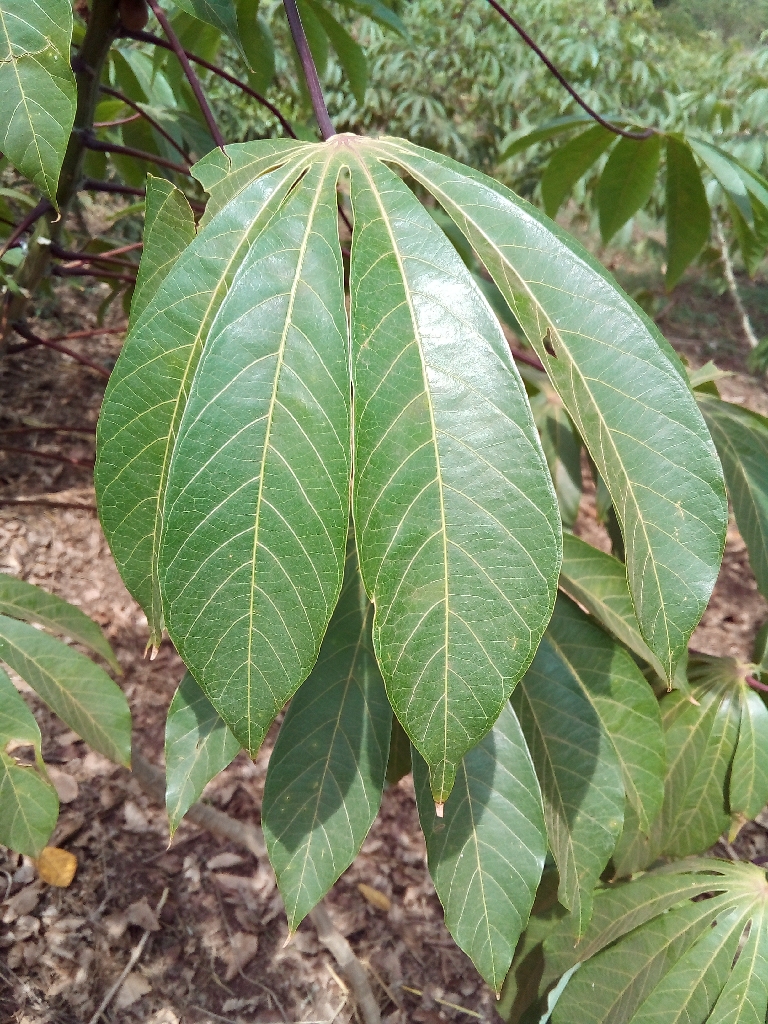
Label: healthy